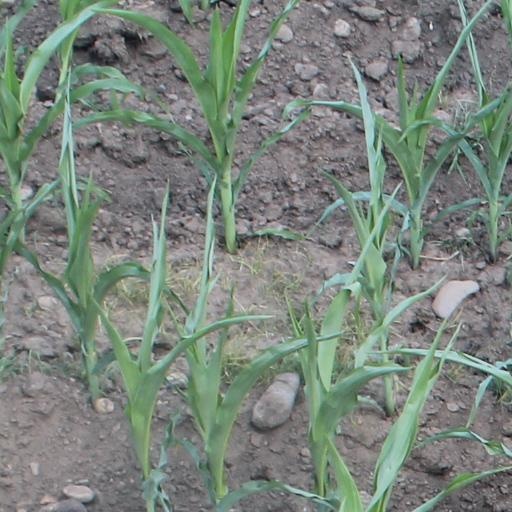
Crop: maize; corn